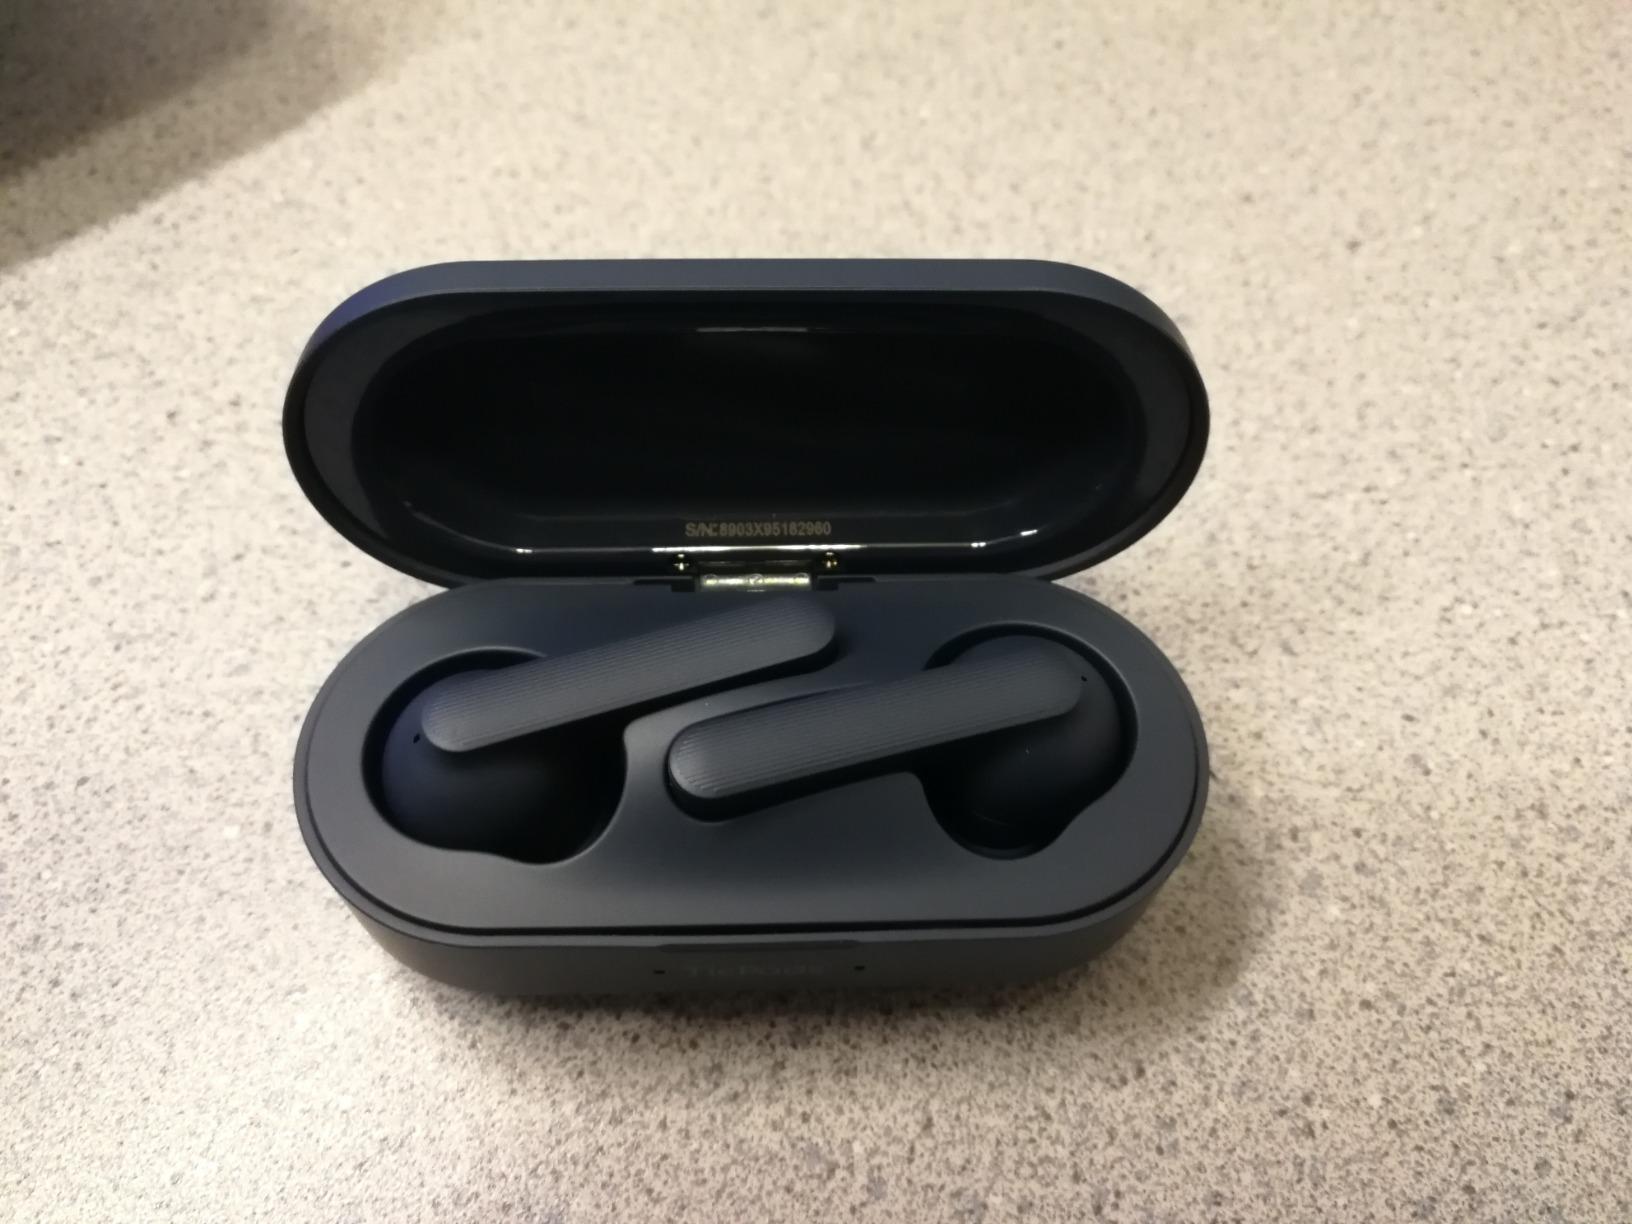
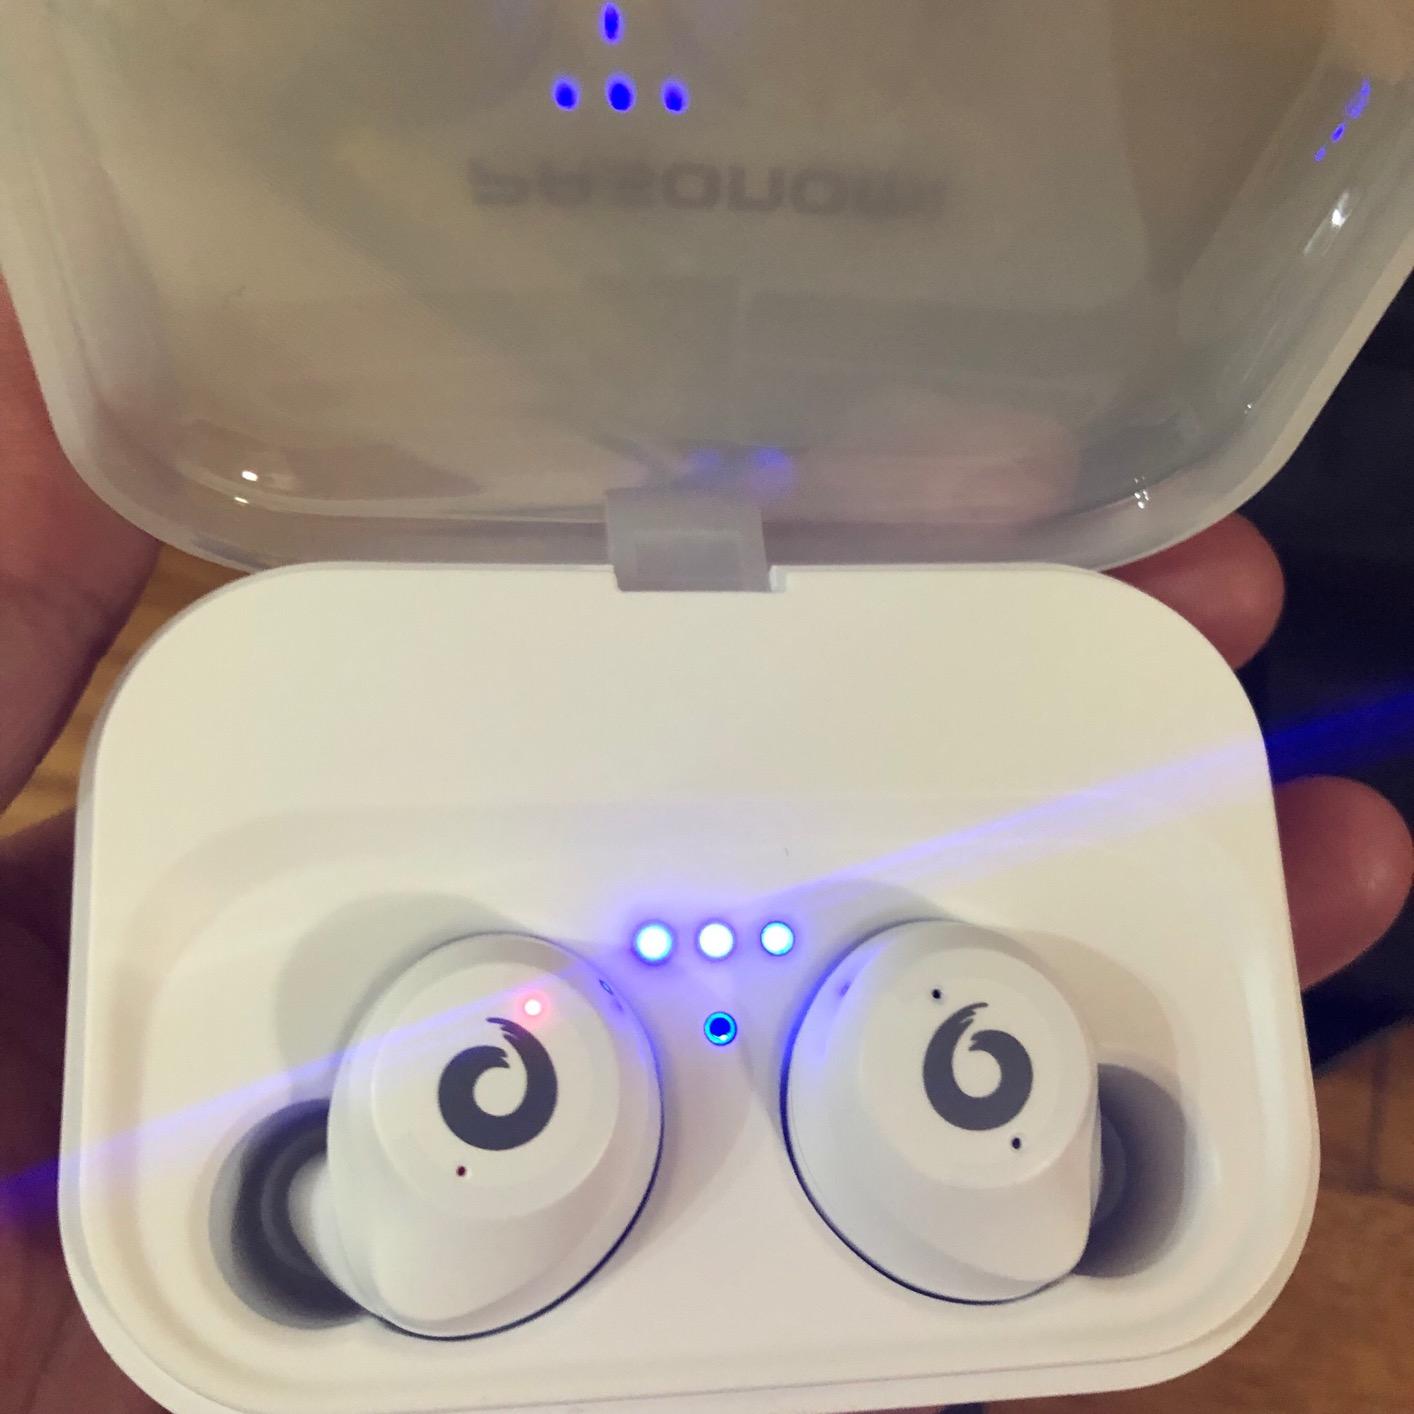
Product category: earbuds
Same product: no